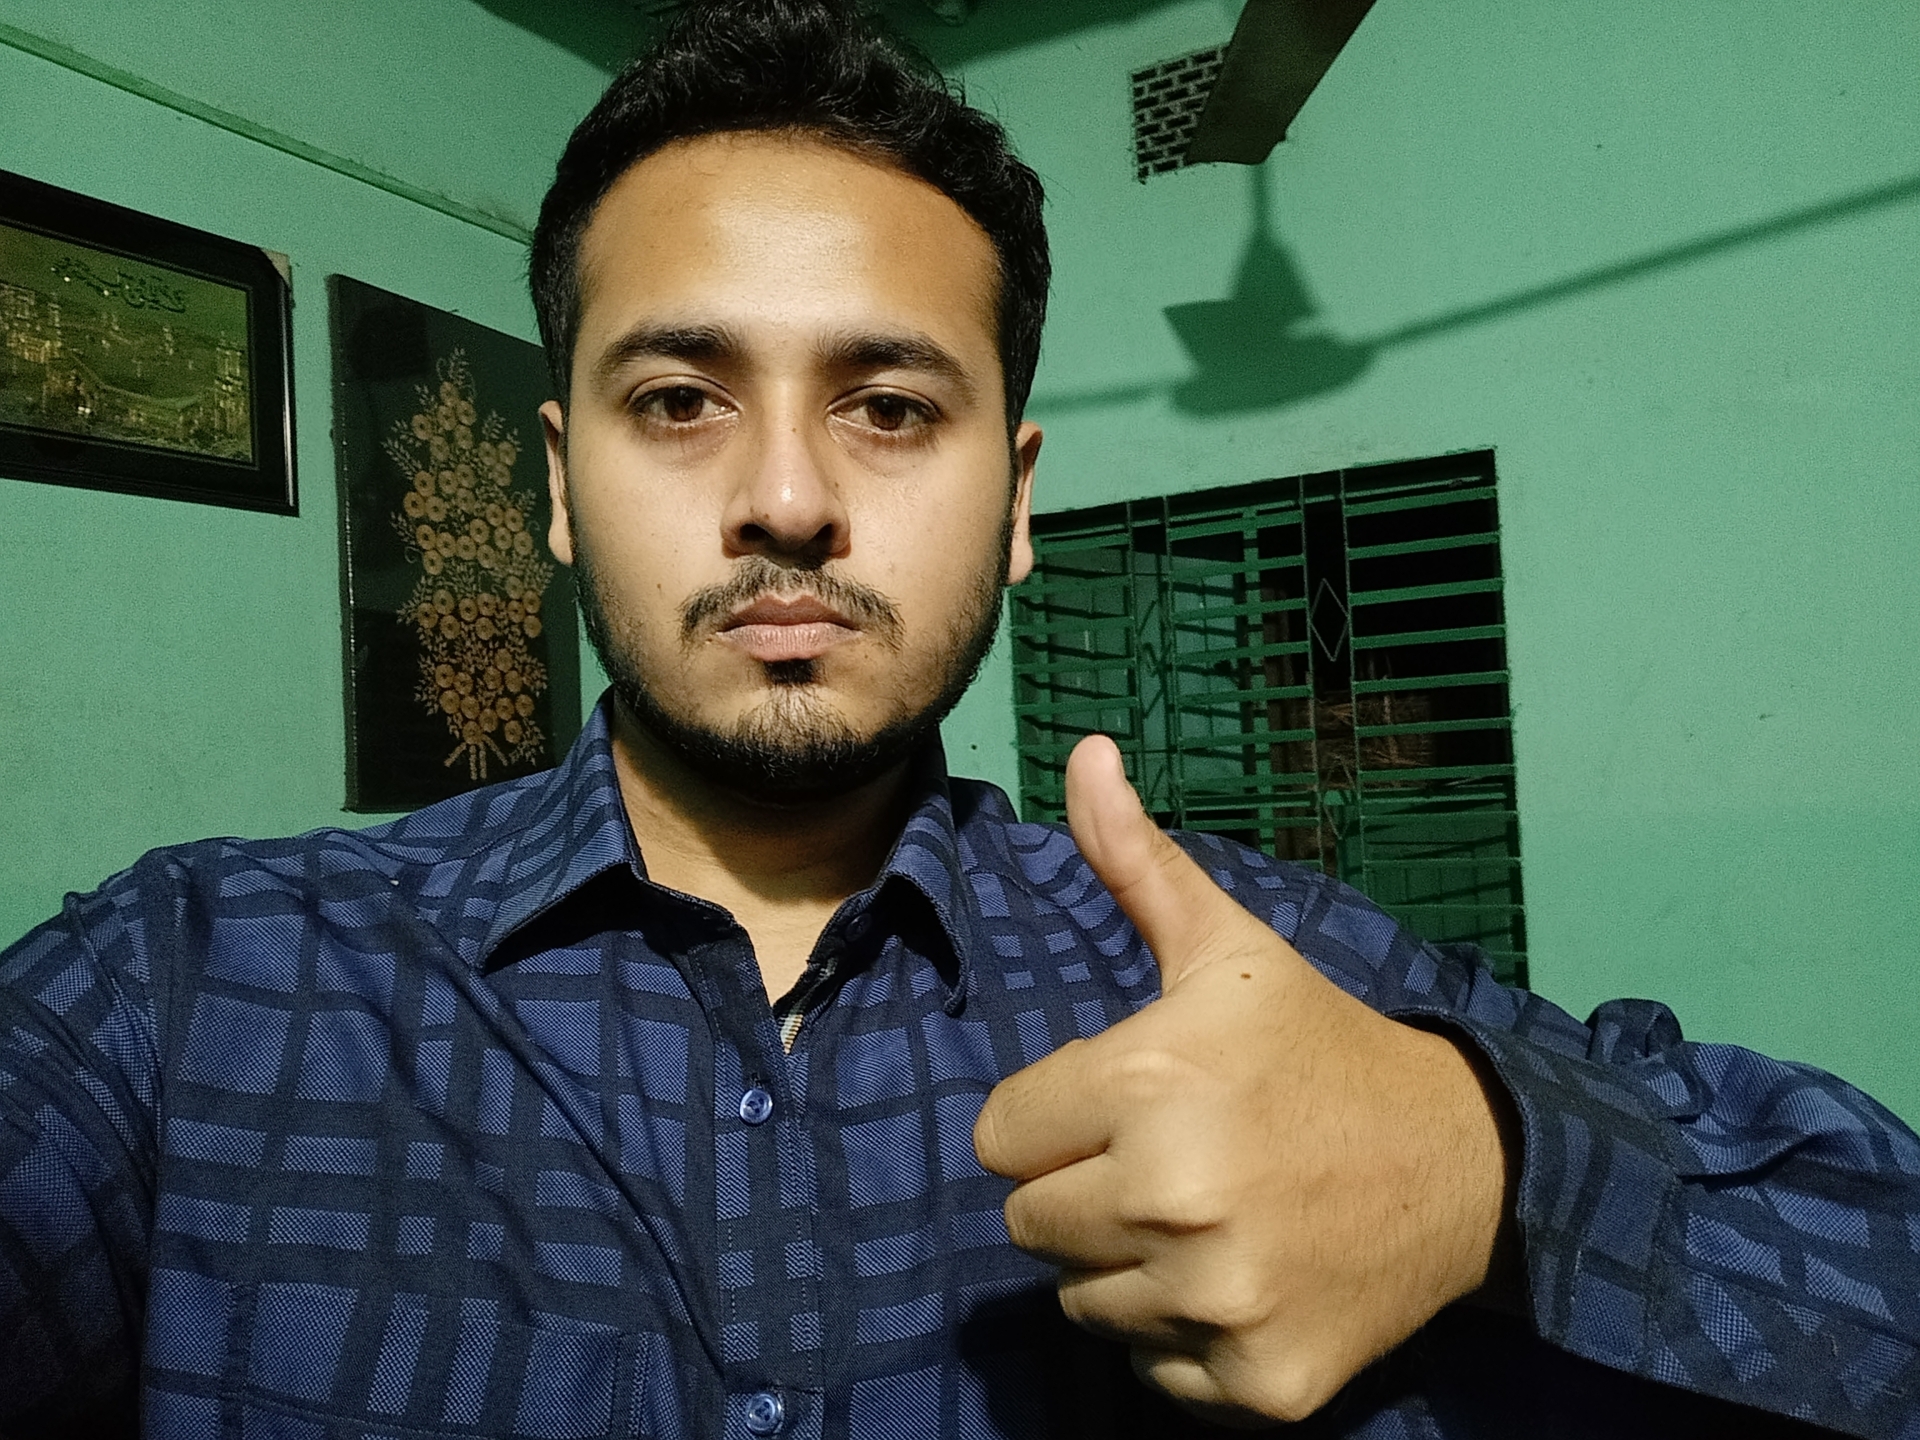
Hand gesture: like